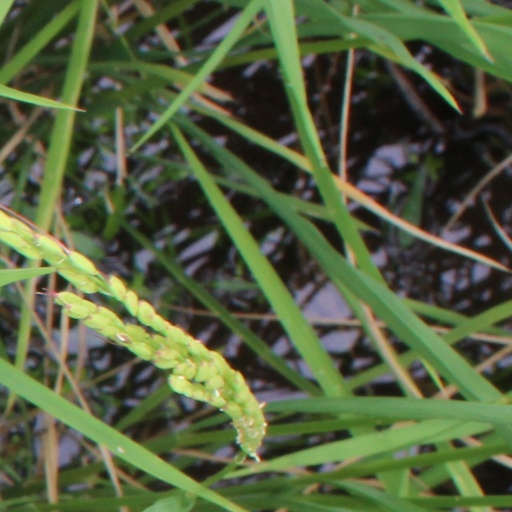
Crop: rice